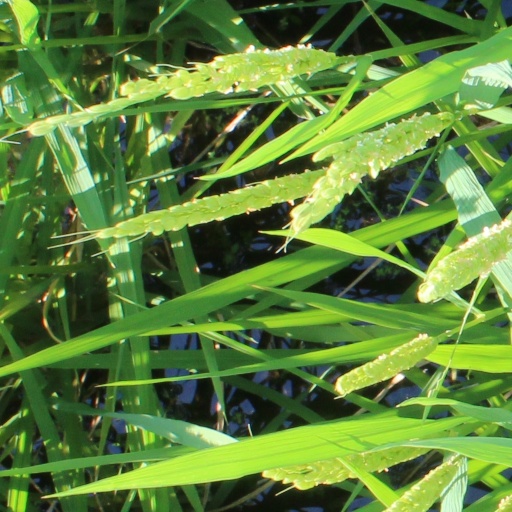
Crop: rice